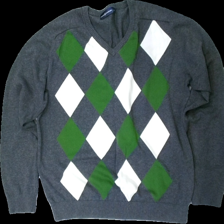
View: front
Type: Sweater
Category: Men
Brand: Race Marine
Colors: Grey, Green, White
Material: 100% cotton
Pattern: Geometric print
Cut: Regular
Size: L
Season: All
Damage location: middle center
Damage 2 location: bottom left
Price range: 50-100
Recommended usage: Reuse
Description: grå tröja med ruter fram